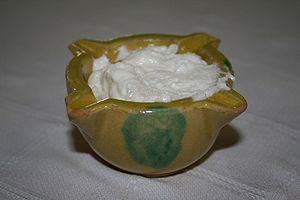
L'aïoli [aˈjɔli], du provençal moderne alhòli ou aiòli, ai, « ail » et òli, « huile », est une sauce à base, à l'origine, d'émulsion d'ail et d'huile d'olive, très courante sur la rive nord de la Méditerranée, de l'Andalousie jusqu'à la Sicile en Italie, en passant par la Communauté valencienne, les îles Baléares, l'Aragon, le pays basque, la Provence et le Comté de Nice...